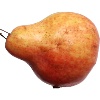
Label: red_pear